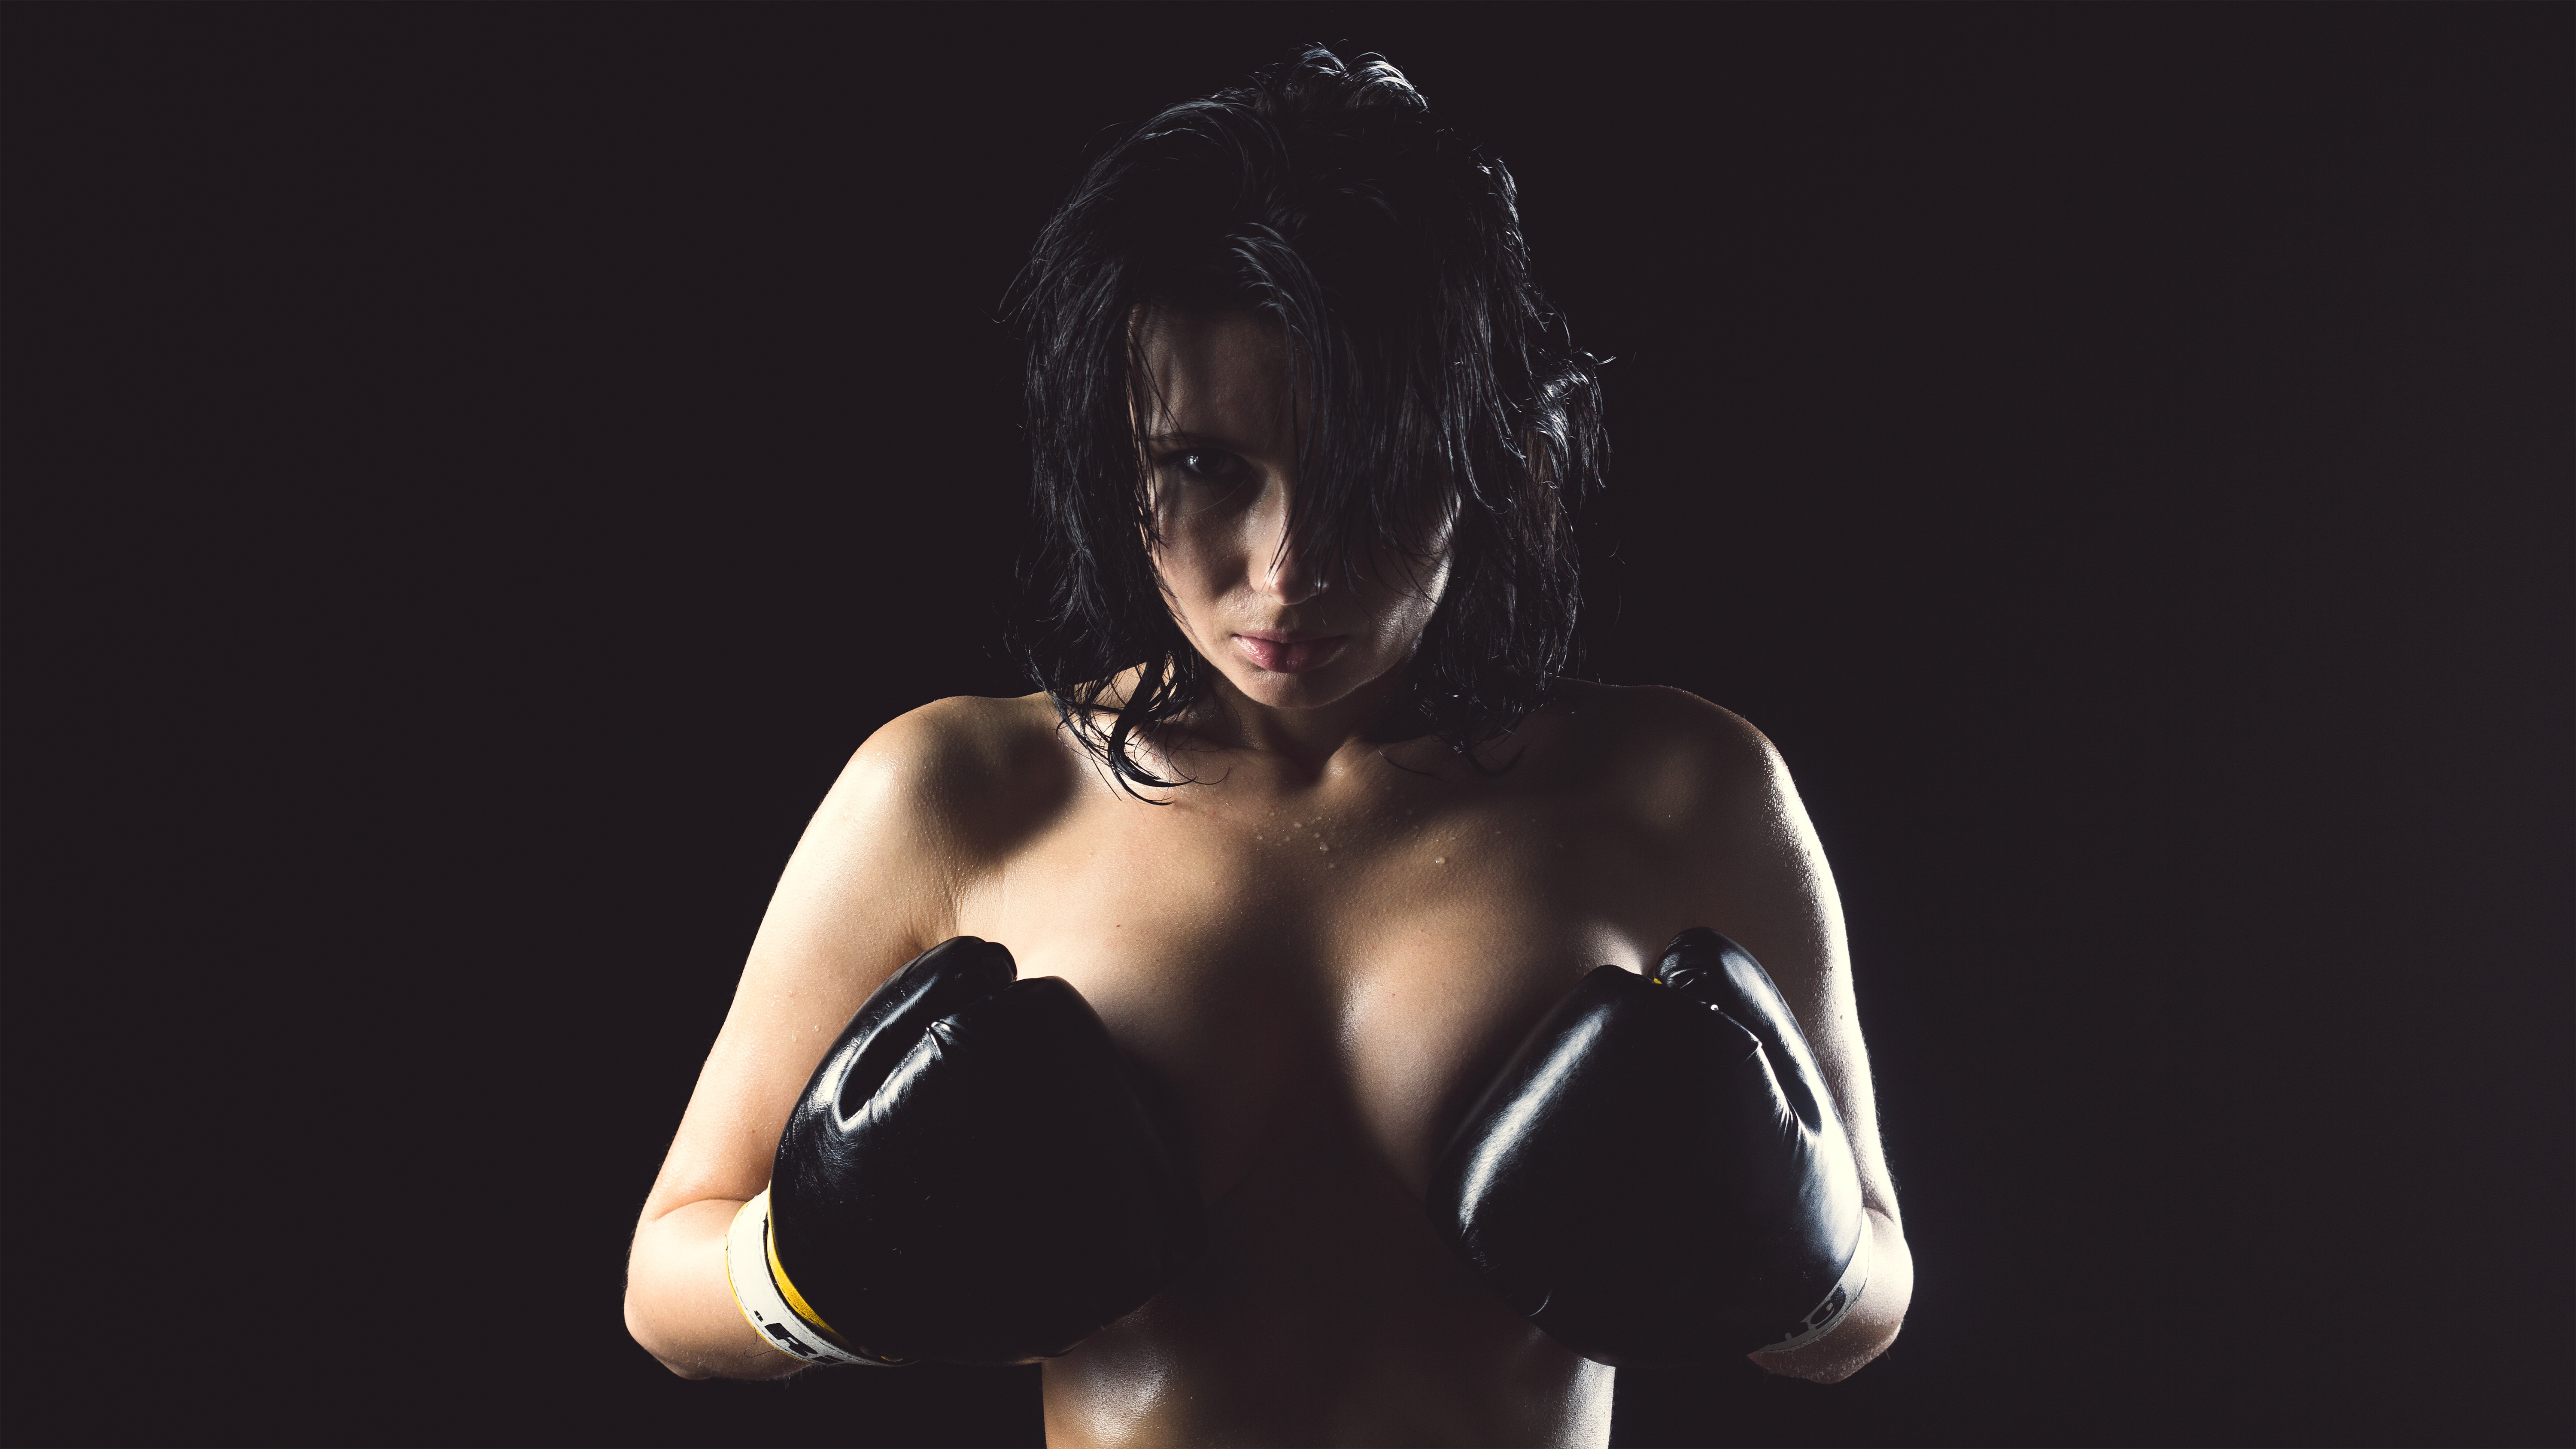
hand, man, person, black and white, girl, woman, hair, photography, model, darkness, black, lady, muscle, boxing, hands, fingers, sports, lips, beauty, beautiful, sexy, day, nude, style, nails, posture, photoshoot, circuit, elegance, breast, erotica, naked girl, photo shoot, undressing, sense, female body, boxing gloves, view from the back, monochrome photography, art model